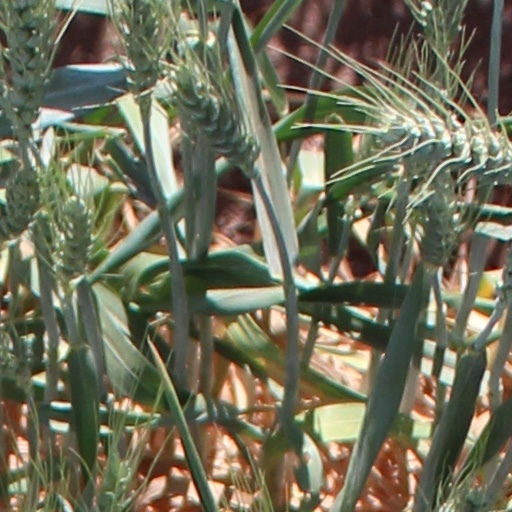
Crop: wheat